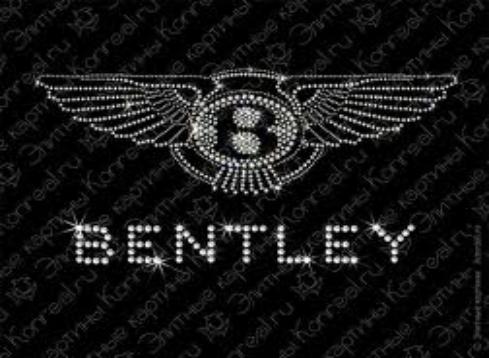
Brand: Bentley
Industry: Transportation